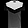
Label: T - shirt / top